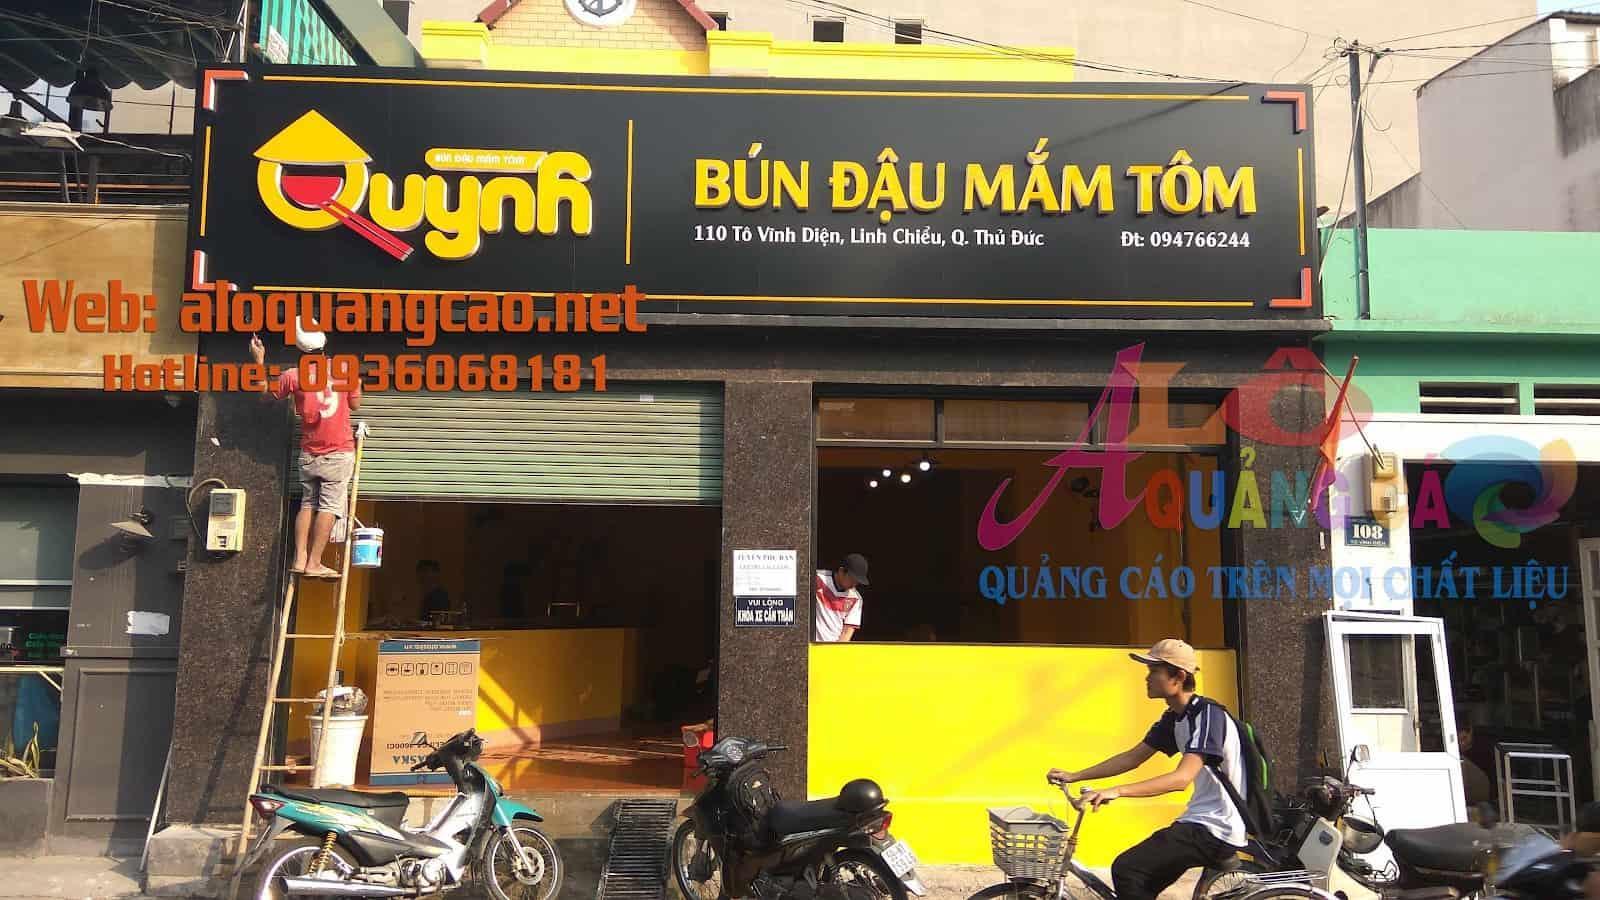
trong bức hình có sự xuất hiện của hai người và ba chiếc xe máy